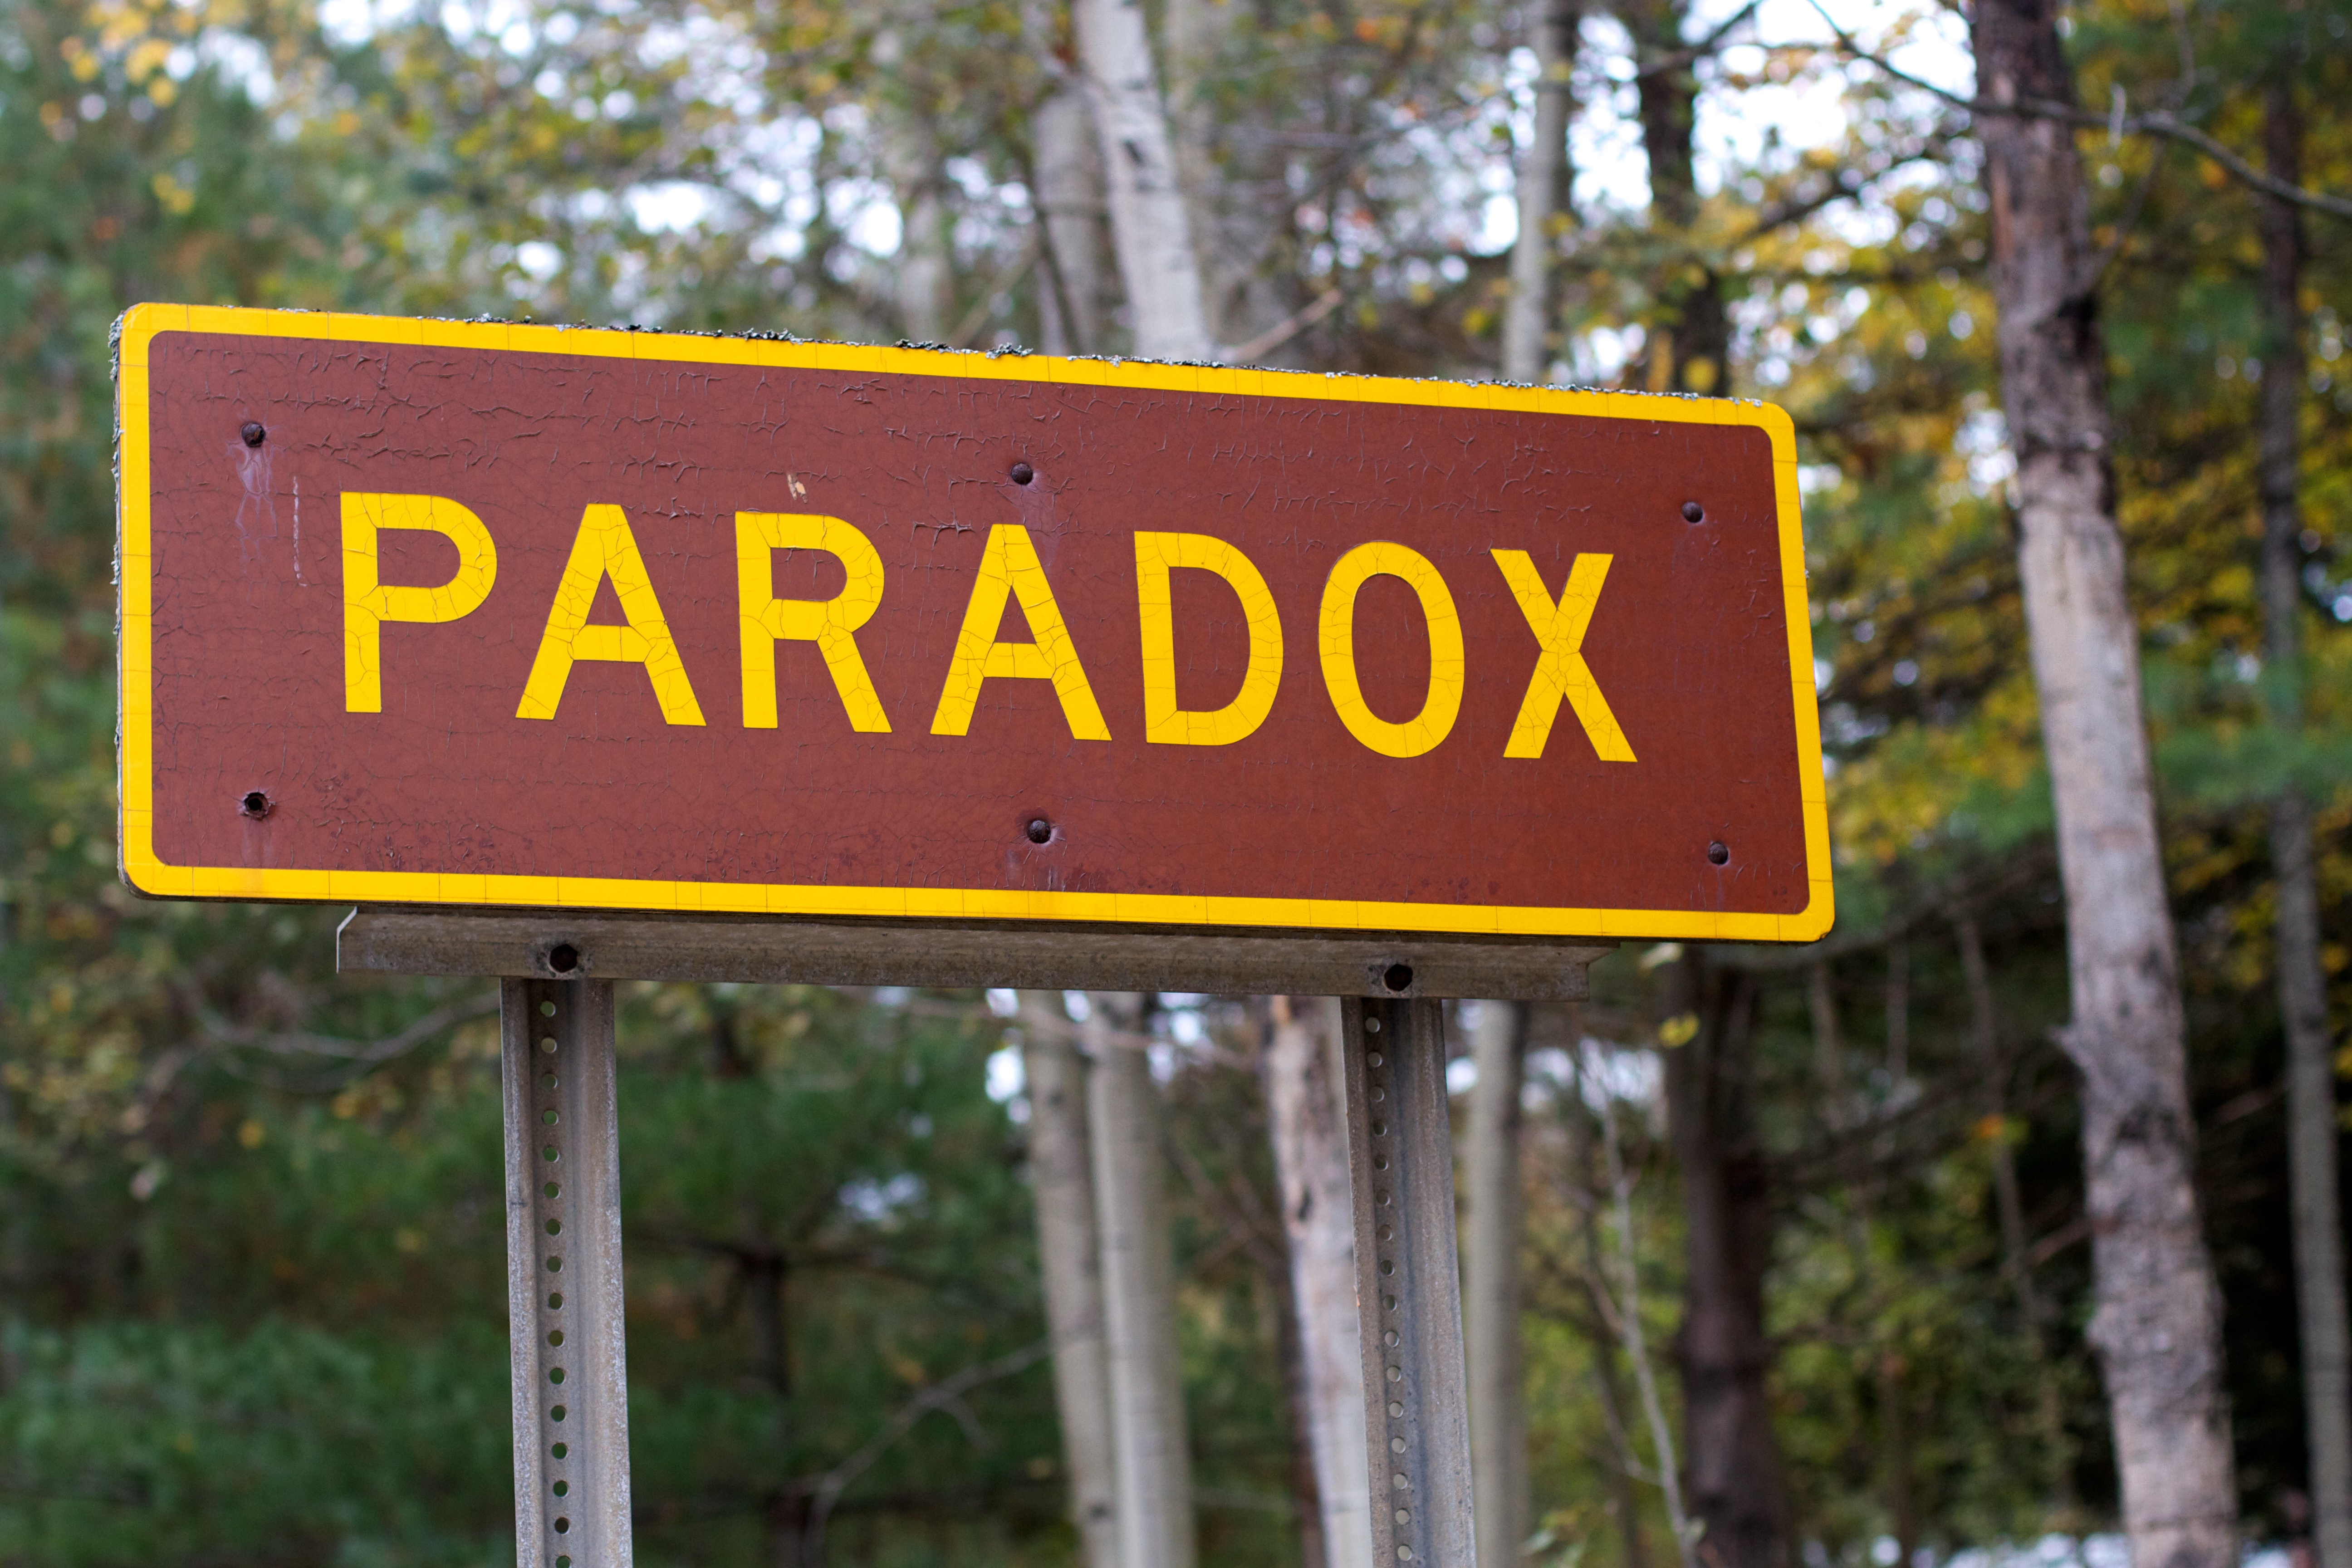
sign, street sign, signage, lane, paradox, ideahive, 2012366, traffic sign